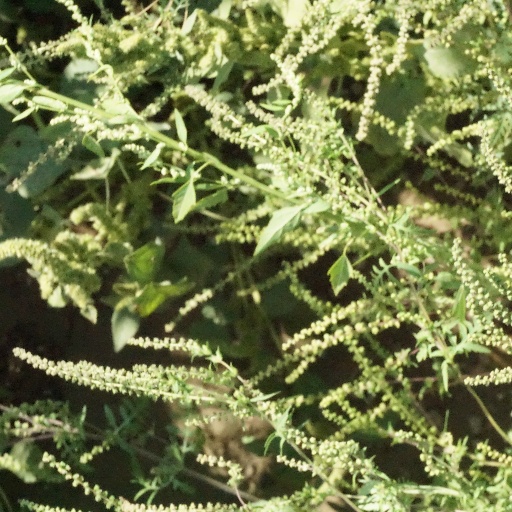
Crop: maize; corn